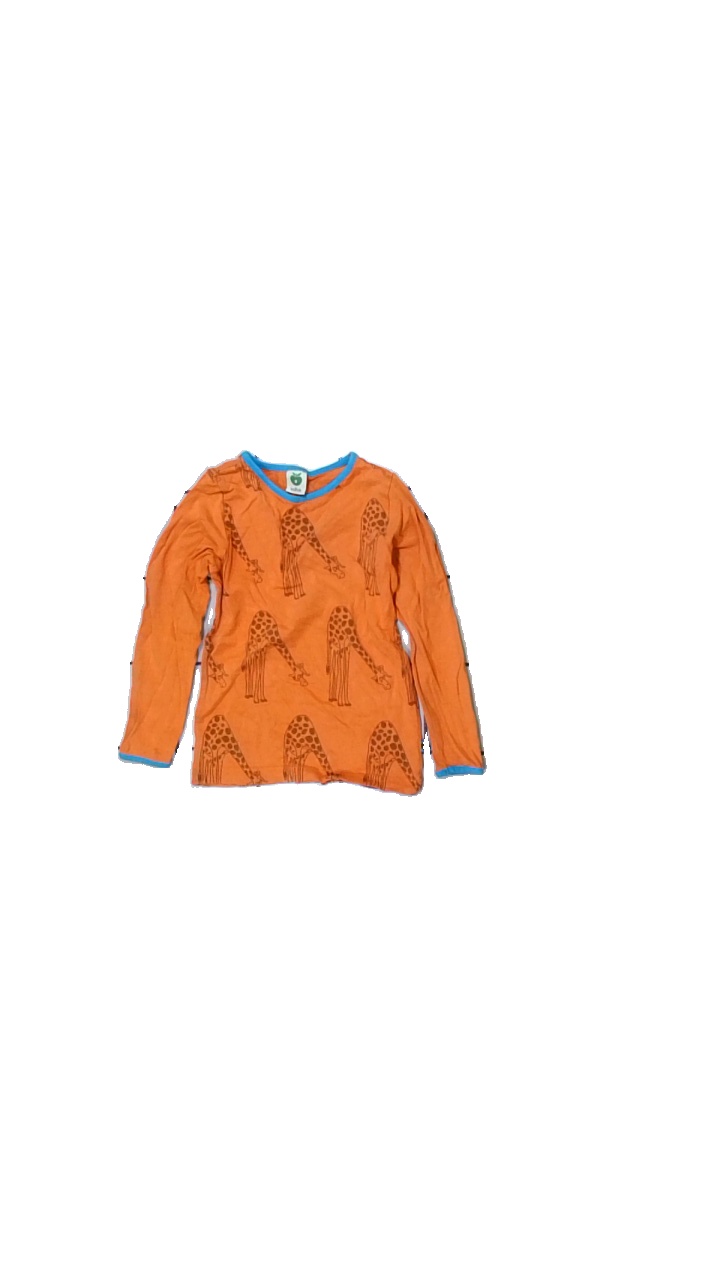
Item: Top (Children)
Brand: Småfolk
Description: långärmad tröja med giraffer
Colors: Blue, Orange
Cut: Regular
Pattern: Animal print
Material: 72% cotton 28% viscose
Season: All
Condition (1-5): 5
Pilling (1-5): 5
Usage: Reuse
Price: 50-100